1918 Michigan Wolverines football team

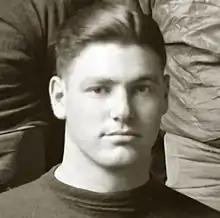
Halfback Abe Cohn was "an eye opener" against Case, requiring "two or three men" to stop him.

Michigan opened its season on October 7, 1918, with a home game against the Case Scientific School (now Case Western Reserve University) from Cleveland. Michigan came into the game with only two players (Angus Goetz and Abe Cohn) who had ever played for Michigan previously. Despite facing a Case team that returned seven letterman from 1917, head coach Fielding H. Yost expressed confidence in a pre-game interview: "I haven't had a scrimmage since Monday, but the team looks like it ought to go pretty good. Conditions are fair for a good game, and I expect one."